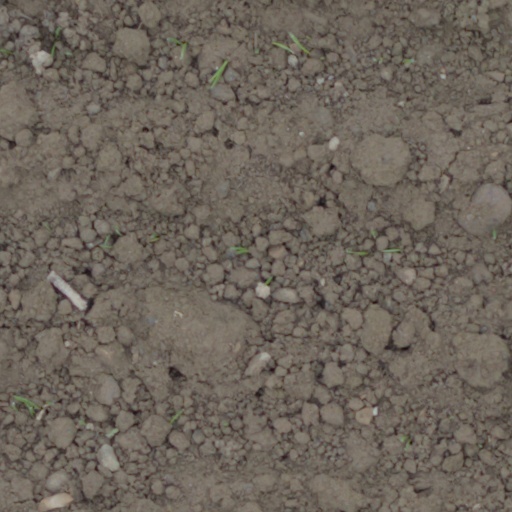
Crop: wheat